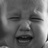
Emotion: sad